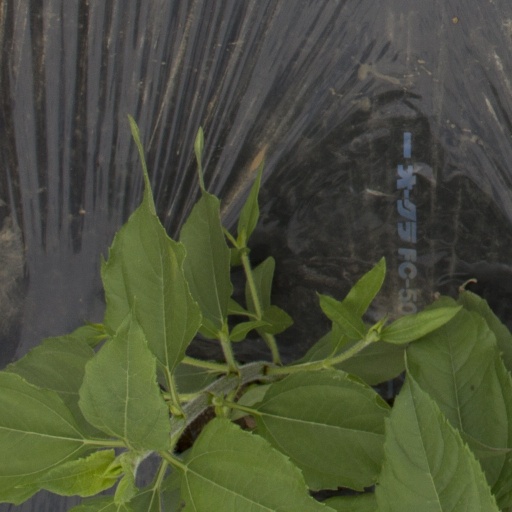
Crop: Jerusalem artichoke